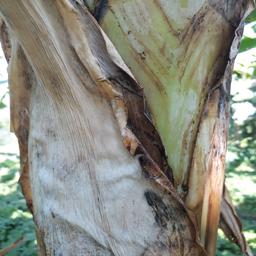
Label: BACTERIAL SOFT ROT